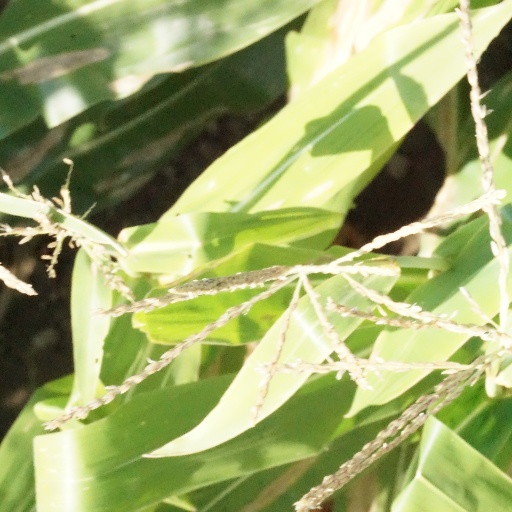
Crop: maize; corn